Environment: real
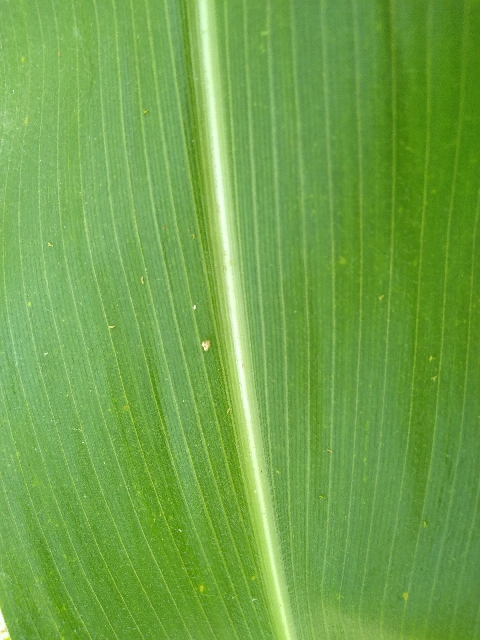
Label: healthy